Villagers & Heroes

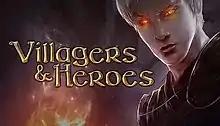

Villagers & Heroes is a free-to-play online massively multiplayer online role-playing game (MMORPG) created by American developer Mad Otter Games. Originally titled "A Mystical Land", it was released on October 27, 2011 as a multi-platform game using the Portalarium Player-Plug-In by Richard Garriott’s social media games start-up Portalarium, it was later replaced by a standalone C++ client using the Torque-3D engine.